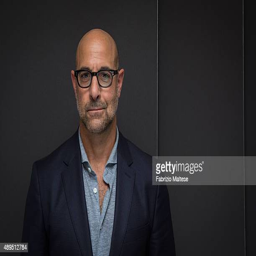
actor is photographed for trade journal magazine